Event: Nepal Earthquake
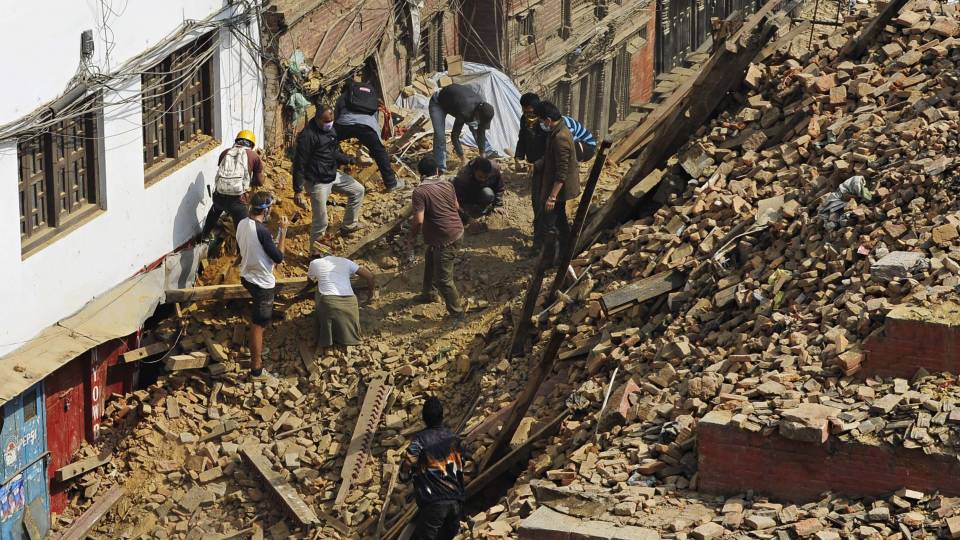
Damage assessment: damage